Saint Petersburg Metro

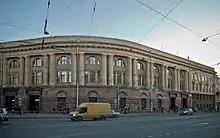
The metro's main administrative office.

The question of building an underground road in Saint Petersburg arose in 1820. A resident of the city, a self-taught man by the name of Torgovanov, submitted a bold project to Tsar Alexander I — involving the digging of a tunnel from the center of the city to Vasilyevsky Island. The Russian ruler rejected the project and ordered the inventor to sign a pledge "not to engage in hare-brained schemes in the future, but to exercise his efforts in matters appropriate to his estate."